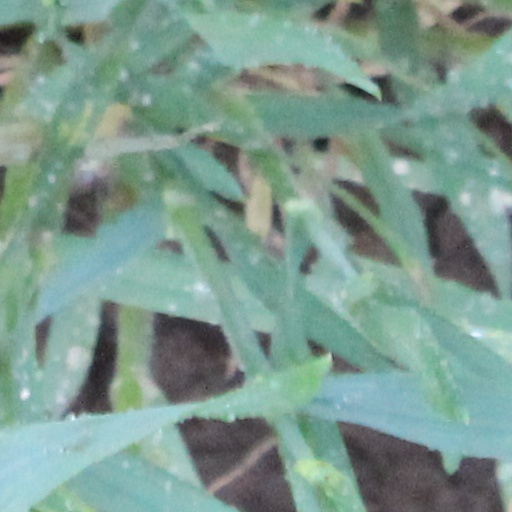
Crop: wheat